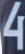
Number: 4